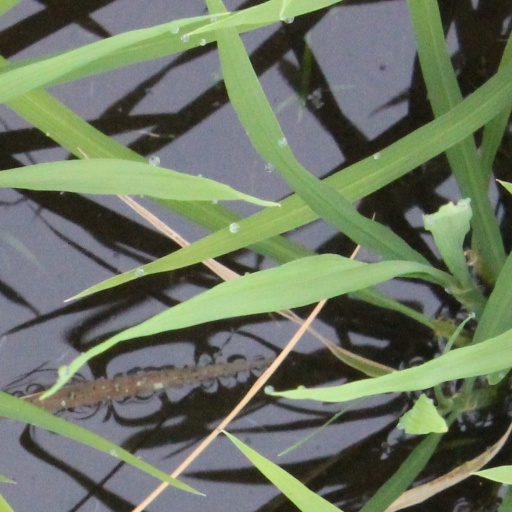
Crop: rice